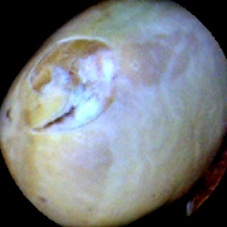
Label: Broken